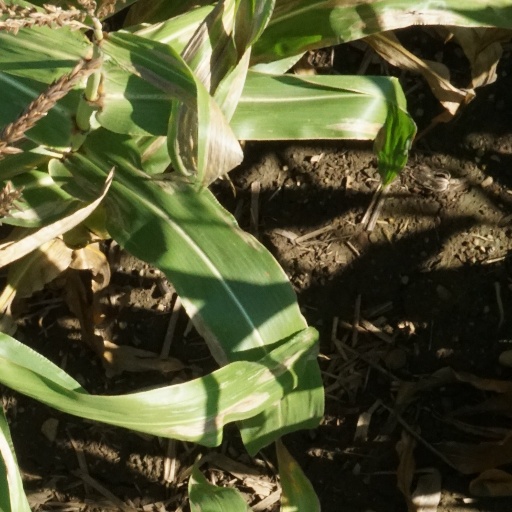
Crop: maize; corn